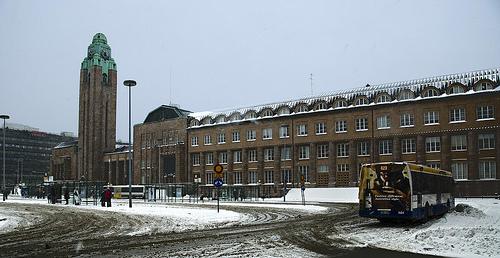
Weather: snow or frosty